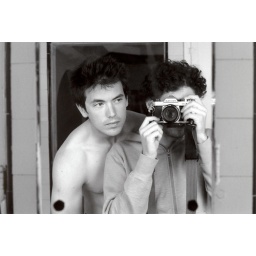
Bret + Me in the kitchen mirror